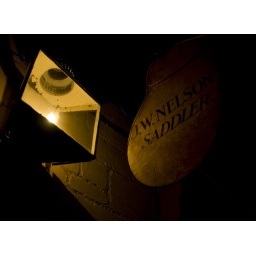
The dimly lit J. W. Nelson, saddler sign in Kirkgate, the Victorian street in York Castle Museum